Sara Northrup Hollister

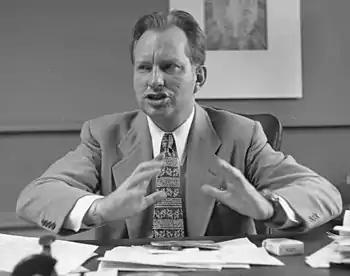
L. Ron Hubbard in 1950

In August 1945, Northrup met L. Ron Hubbard for the first time. He had visited 1003 South Orange Grove Avenue at the behest of Lou Goldstone, a well-known science fiction illustrator, while on leave from his service in the US Navy. Parsons took an immediate liking to Hubbard and invited him to stay in the house for the duration of his leave. Hubbard soon began an affair with Northrup after beginning "affairs with one girl after another in the house." He was a striking figure who habitually wore dark glasses and carried a cane with a silver handle, the need for which he attributed to his wartime service: as Northrup later put it, "He was not only a writer but he was the captain of a ship that had been downed in the Pacific and he was weeks on a raft and had been blinded by the sun and his back had been broken." She believed all of it, though none of his claims of wartime action or injuries were true.